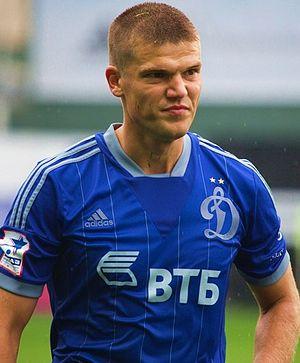
Cet article relate le parcours de l'équipe de Russie de football lors de la Coupe du monde de football 2014 organisée au Brésil du 12 juin au 13 juillet 2014.
L'équipe de Russie de football est la sélection de joueurs russes représentant le pays lors des compétitions internationales de football masculin, sous l'égide de la Fédération de Russie de football.